Budo: The Art of Killing

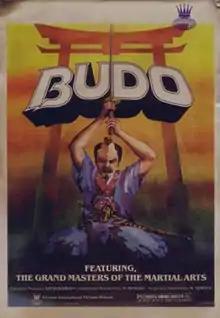
Movie poster

Budo: The Art of Killing is a 1978 Japanese martial arts documentary created and produced by Hisao Masuda and financed by The Arthur Davis Company. Considered a cult classic, the film is a compilation of various Japanese martial art demonstrations by several famous Japanese instructors such as Gozo Shioda, Taizaburo Nakamura and Teruo Hayashi. Martial arts featured in the film include: karate, aikido, kendo, sumo, and judo among others. The only modern Japanese martial art not featured in the film is kyūdō.